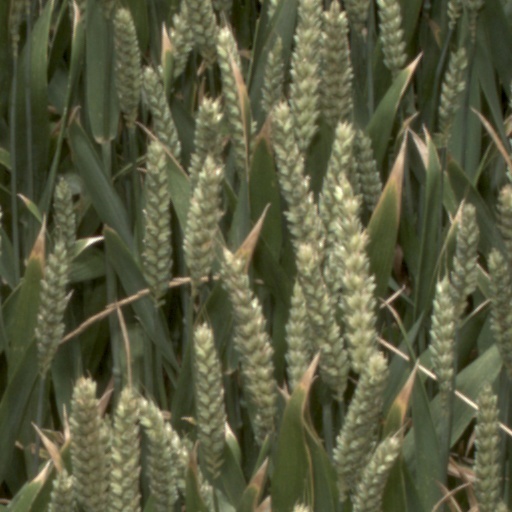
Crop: wheat